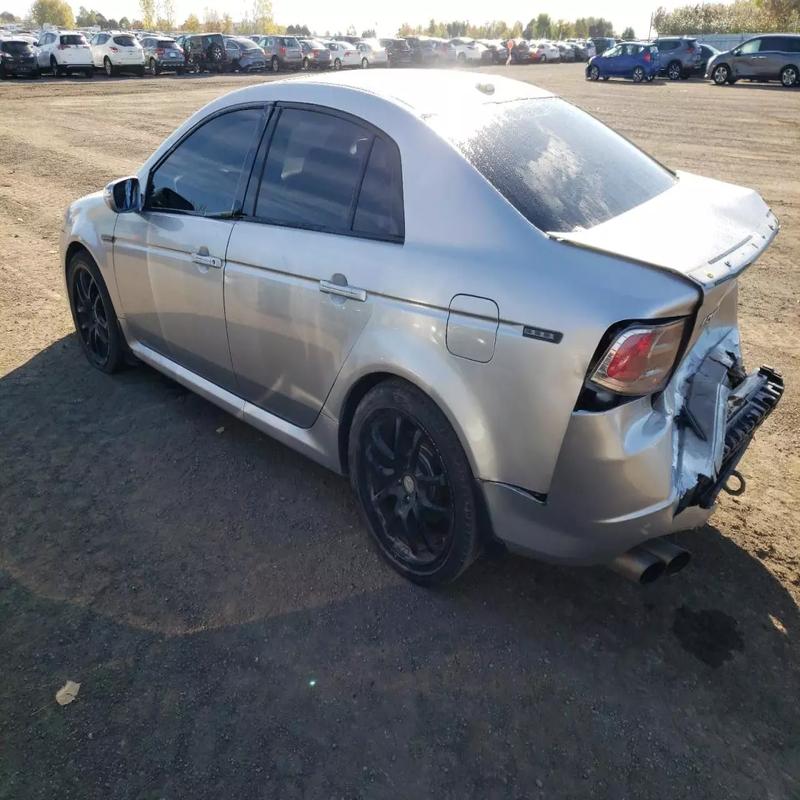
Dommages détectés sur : malle, pare-choc arrière, plaque d'immatriculation arrière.
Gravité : majeur